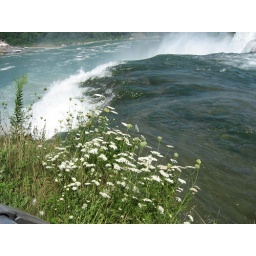
I am amazed how the flowers grow in the rocks next to the powerful falls